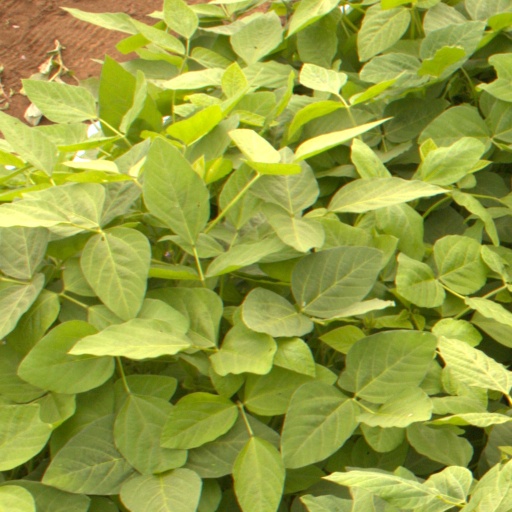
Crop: soybean